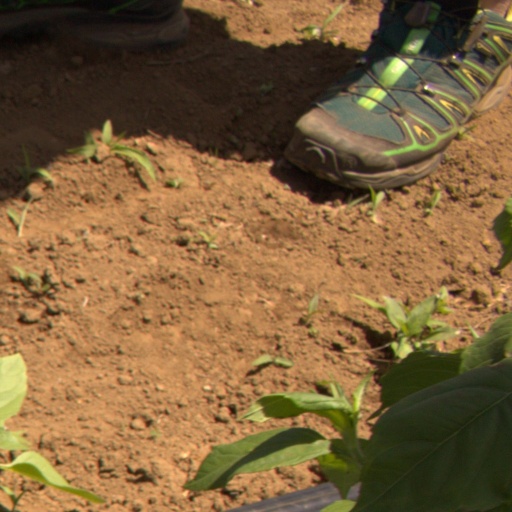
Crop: Jerusalem artichoke